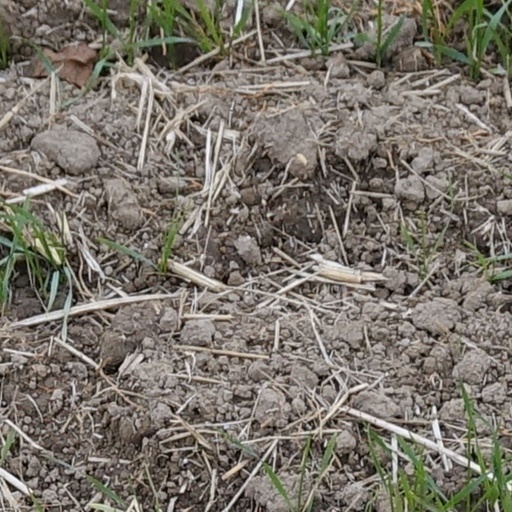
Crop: wheat